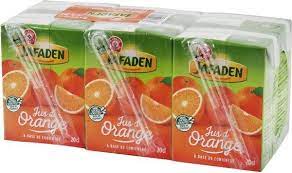
Label: cardboard